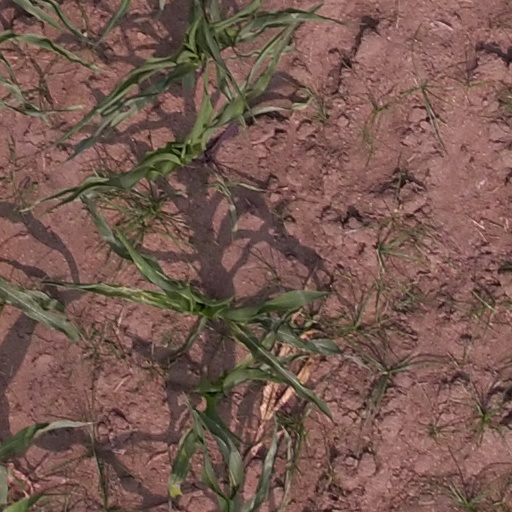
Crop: maize; corn